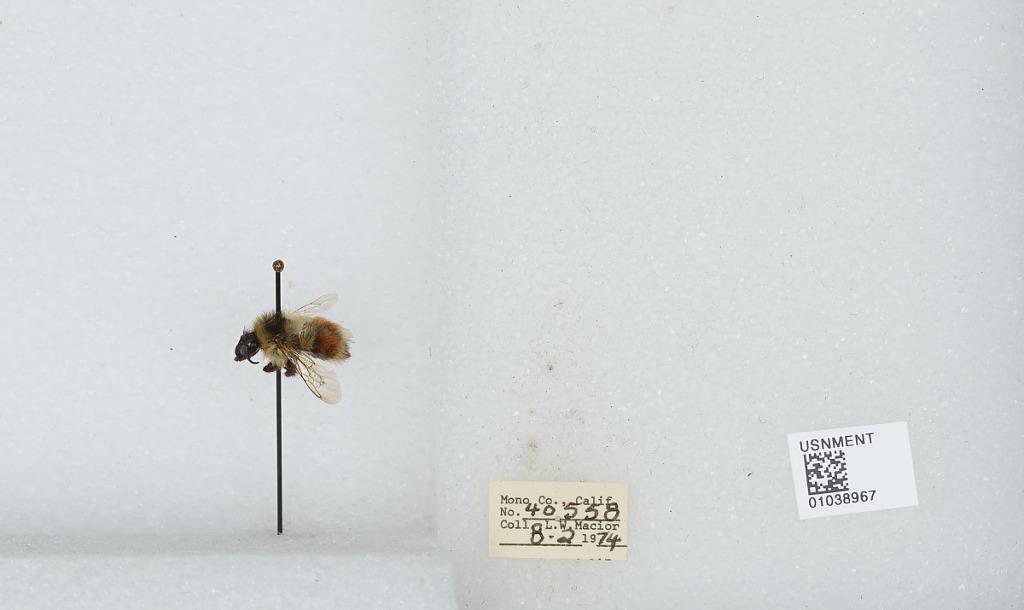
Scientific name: Bombus (Cullumanobombus) rufocinctus Cresson
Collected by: L. Macior
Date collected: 1974-8-2
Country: United States
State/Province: California
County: Mono
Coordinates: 37.92, -118.87